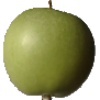
Label: apple_granny_smith